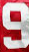
Number: 9